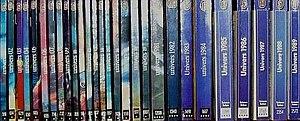
Anthologies françaises 'Univers' J'Ai Lu (intégrale).
Univers est un magazine de science-fiction français initialement dirigé par Jacques Sadoul et Yves Frémion, dont la parution s'échelonne de 1975 à 1990 aux éditions J'ai lu, d'abord sous forme trimestrielle, puis sous forme annuelle.